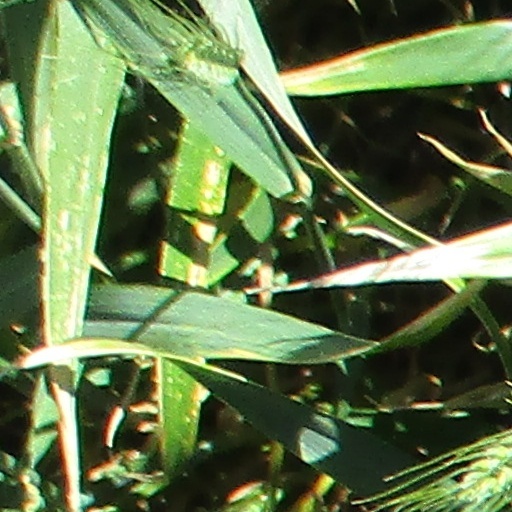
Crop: wheat